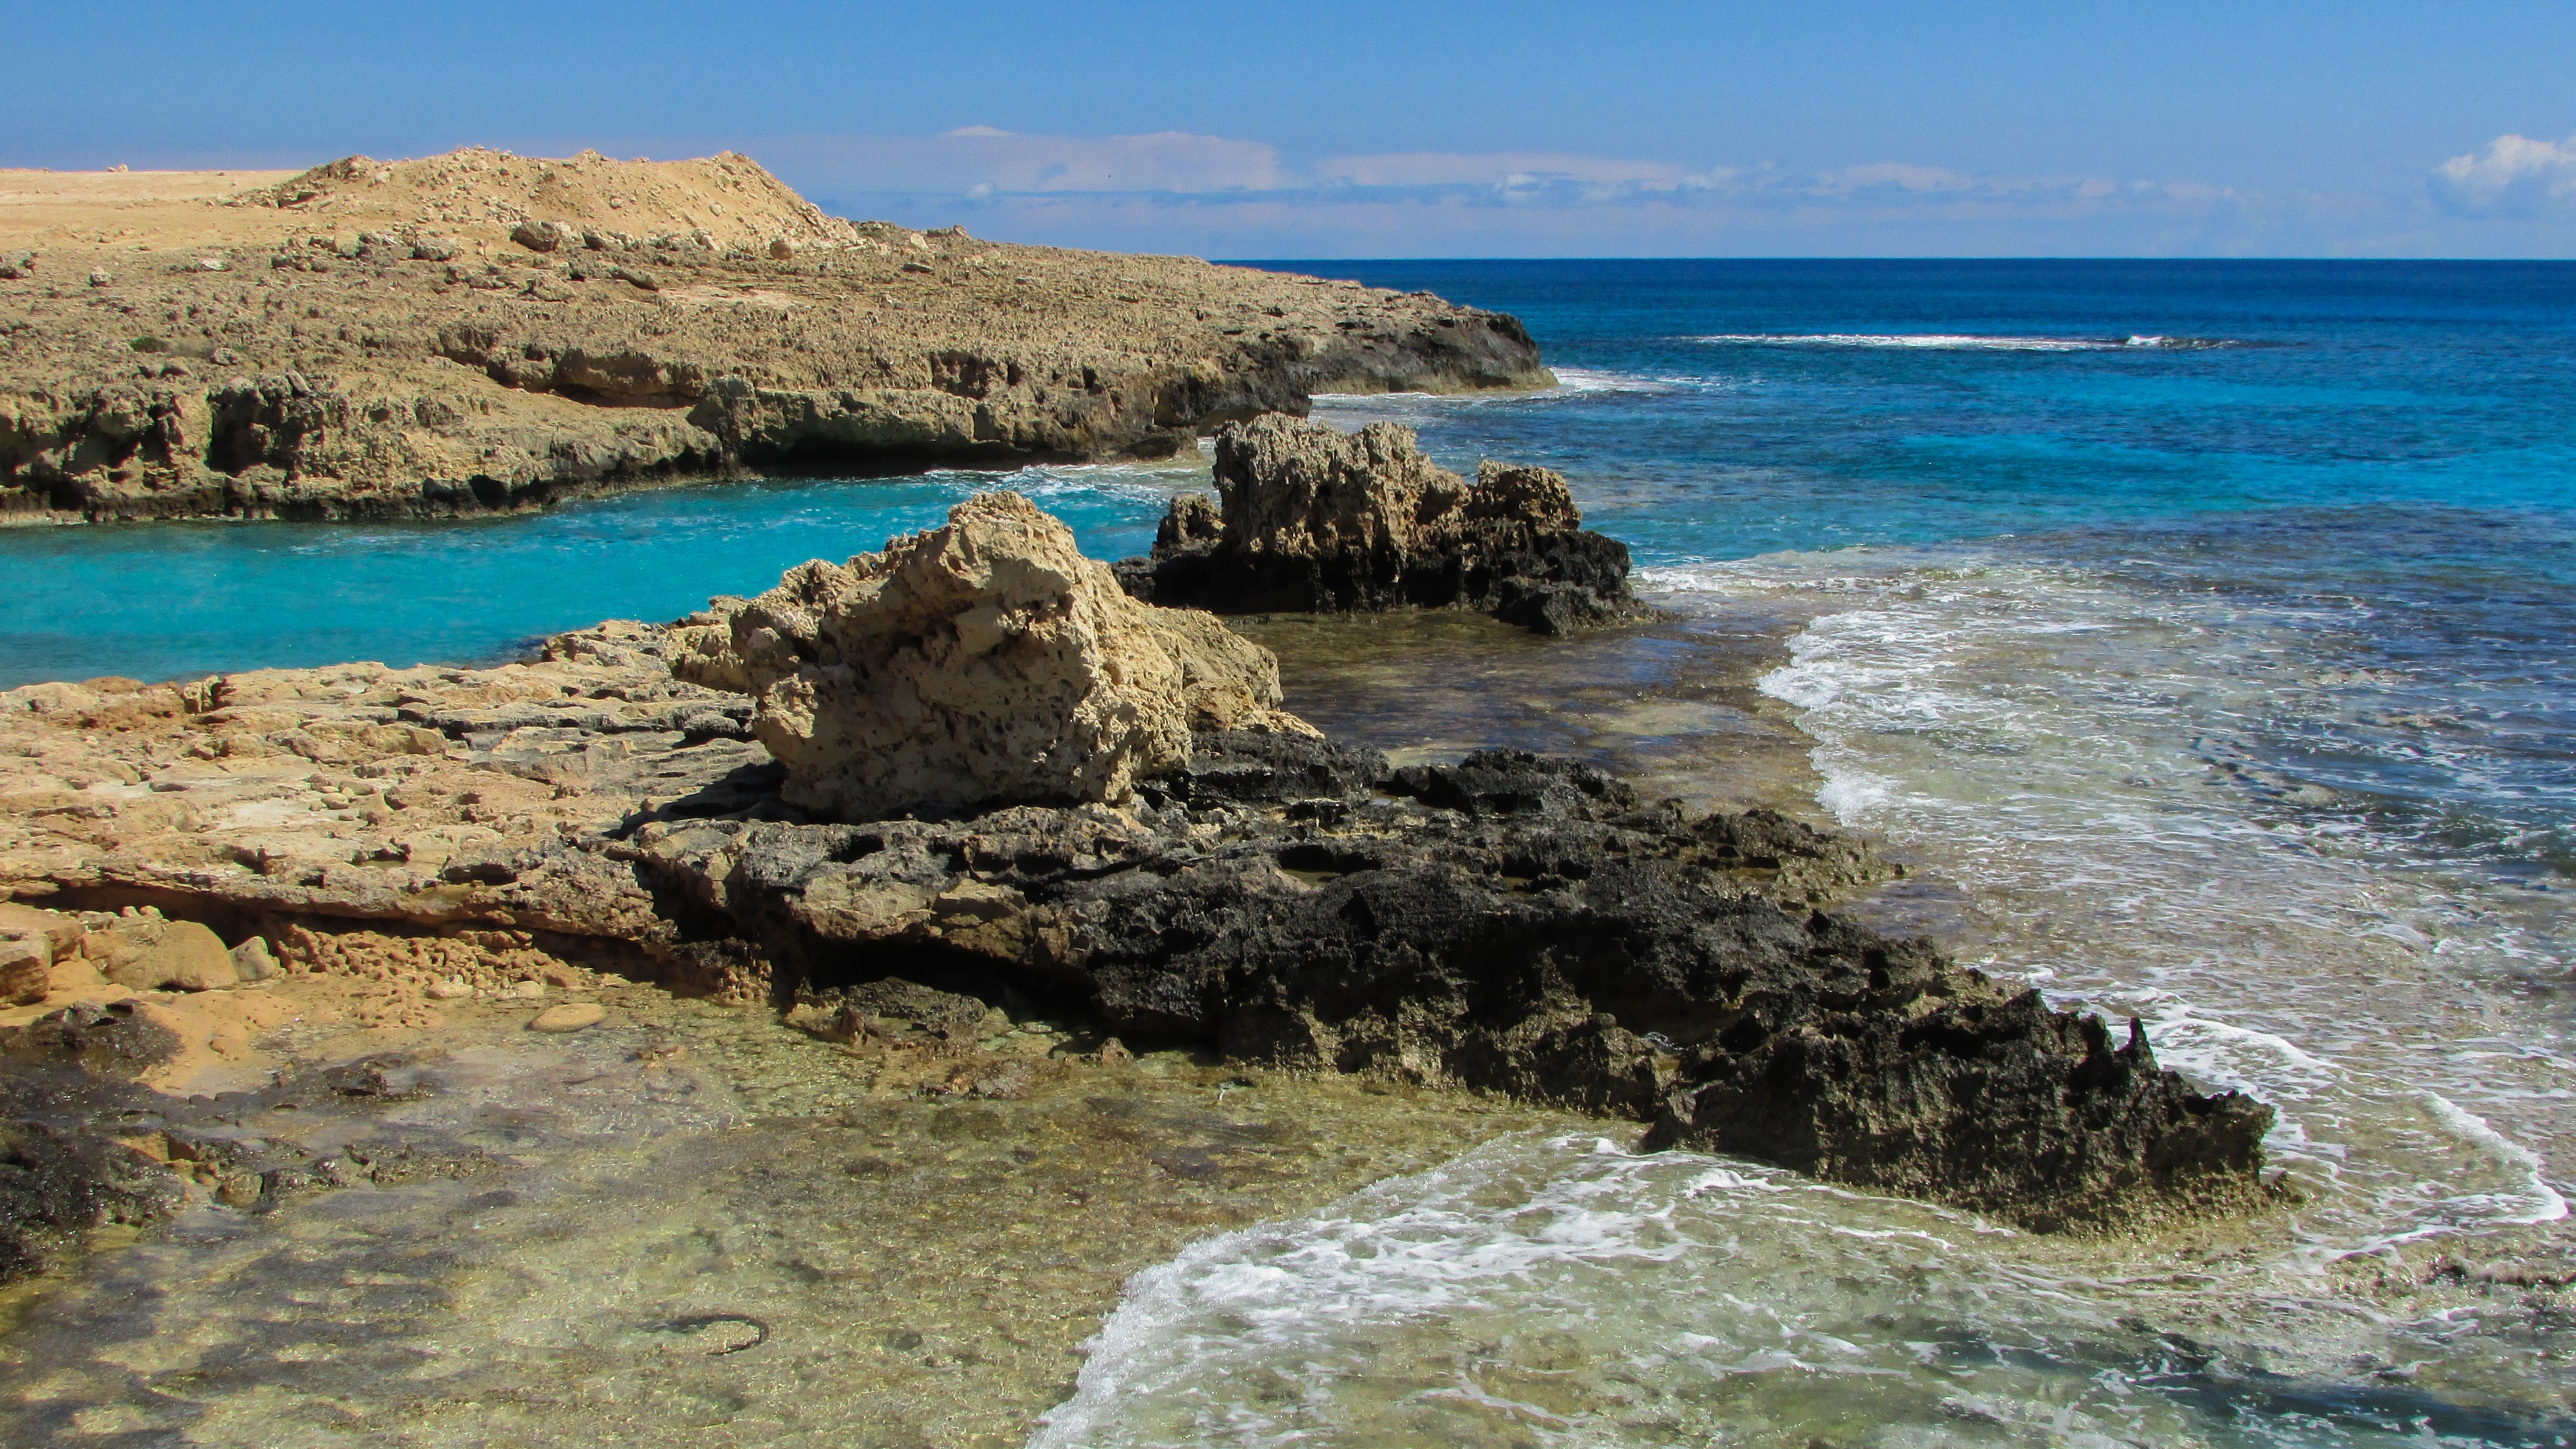
beach, sea, coast, water, rock, ocean, shore, wave, vacation, coastline, cliff, clear, cove, bay, terrain, body of water, crystal, rocky coast, cavo greko, cyprus, cape, islet, landform, geographical feature, wind wave